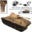
Label: tank